Angel 'N' Devil

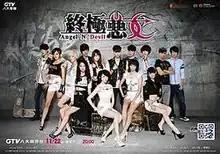

Angel 'N' Devil is a 2014 Taiwanese drama starring Simon, Teddy, Cosmos, Lucia, Ting, Allie, Sunnee, Wes, and Wayne. It was produced by Comic International Productions (可米國際影視事業股份有限公司) and Gala Television, it was wrapped on December 19, 2014. The 26-episode series was first broadcast in Taiwan on cable network Gala Television (GTV) Variety Show/CH 28 (八大綜合台) from November 22, 2014, to February 15, 2015.